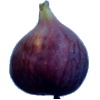
Label: fig